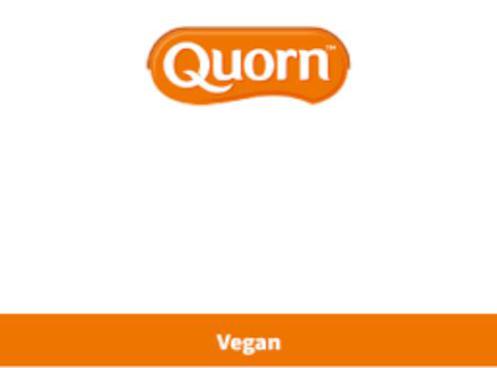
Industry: Food